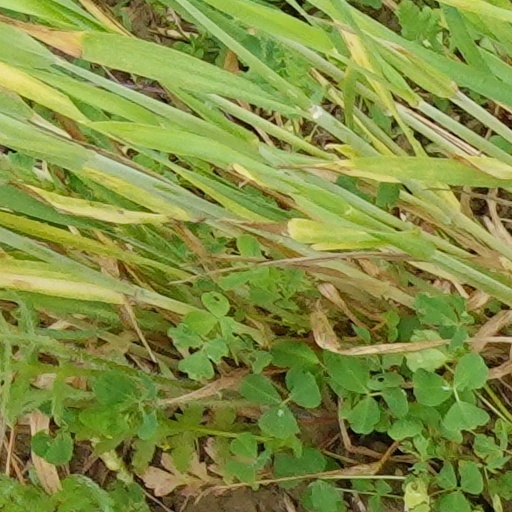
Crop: wheat